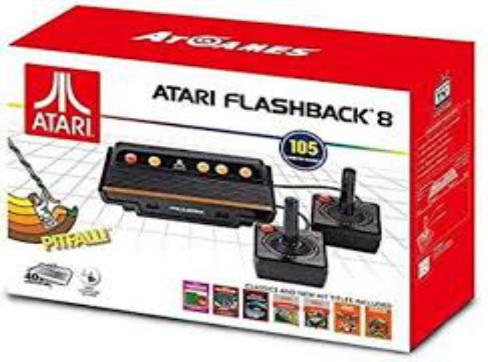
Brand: atari 2600-1
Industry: Clothes